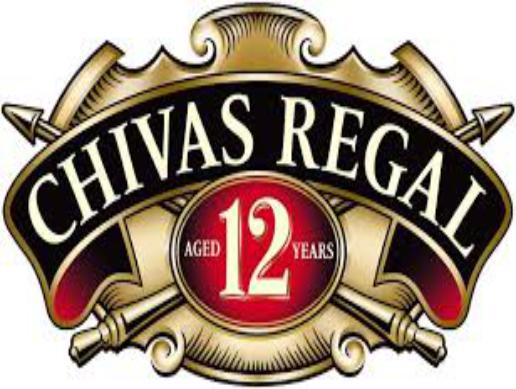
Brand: CHIVAS
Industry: Food